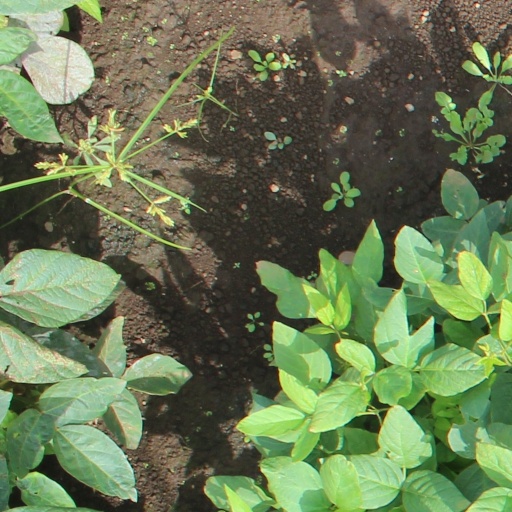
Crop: soybean